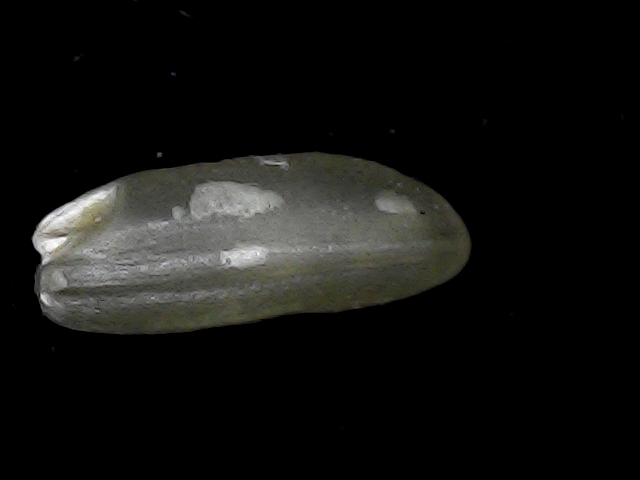
Rice variety: BD49